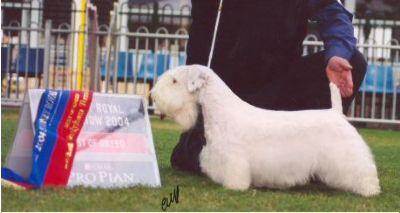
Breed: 211-n000058-Sealyham_terrier